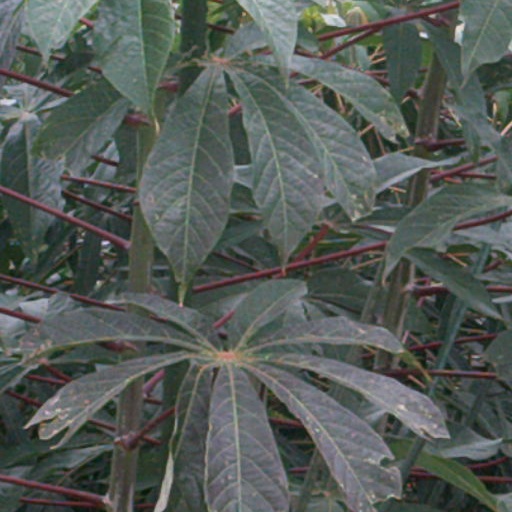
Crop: cassava